Sky position (RA, Dec in degrees): 183.706, 30.782
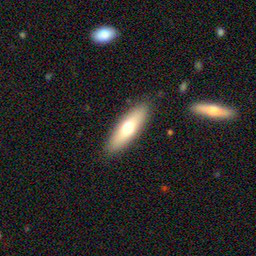
Galaxy morphology: Cigar Shaped Smooth Galaxies